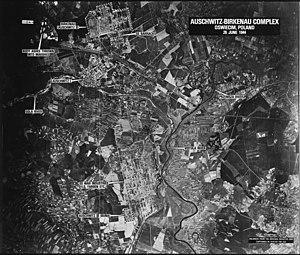
Monowitz est un sous-camp ou l'un des trois grands camps du complexe concentrationnaire et de mise à mort d'Auschwitz. Il fut établi en octobre 1942 en Pologne occupée.